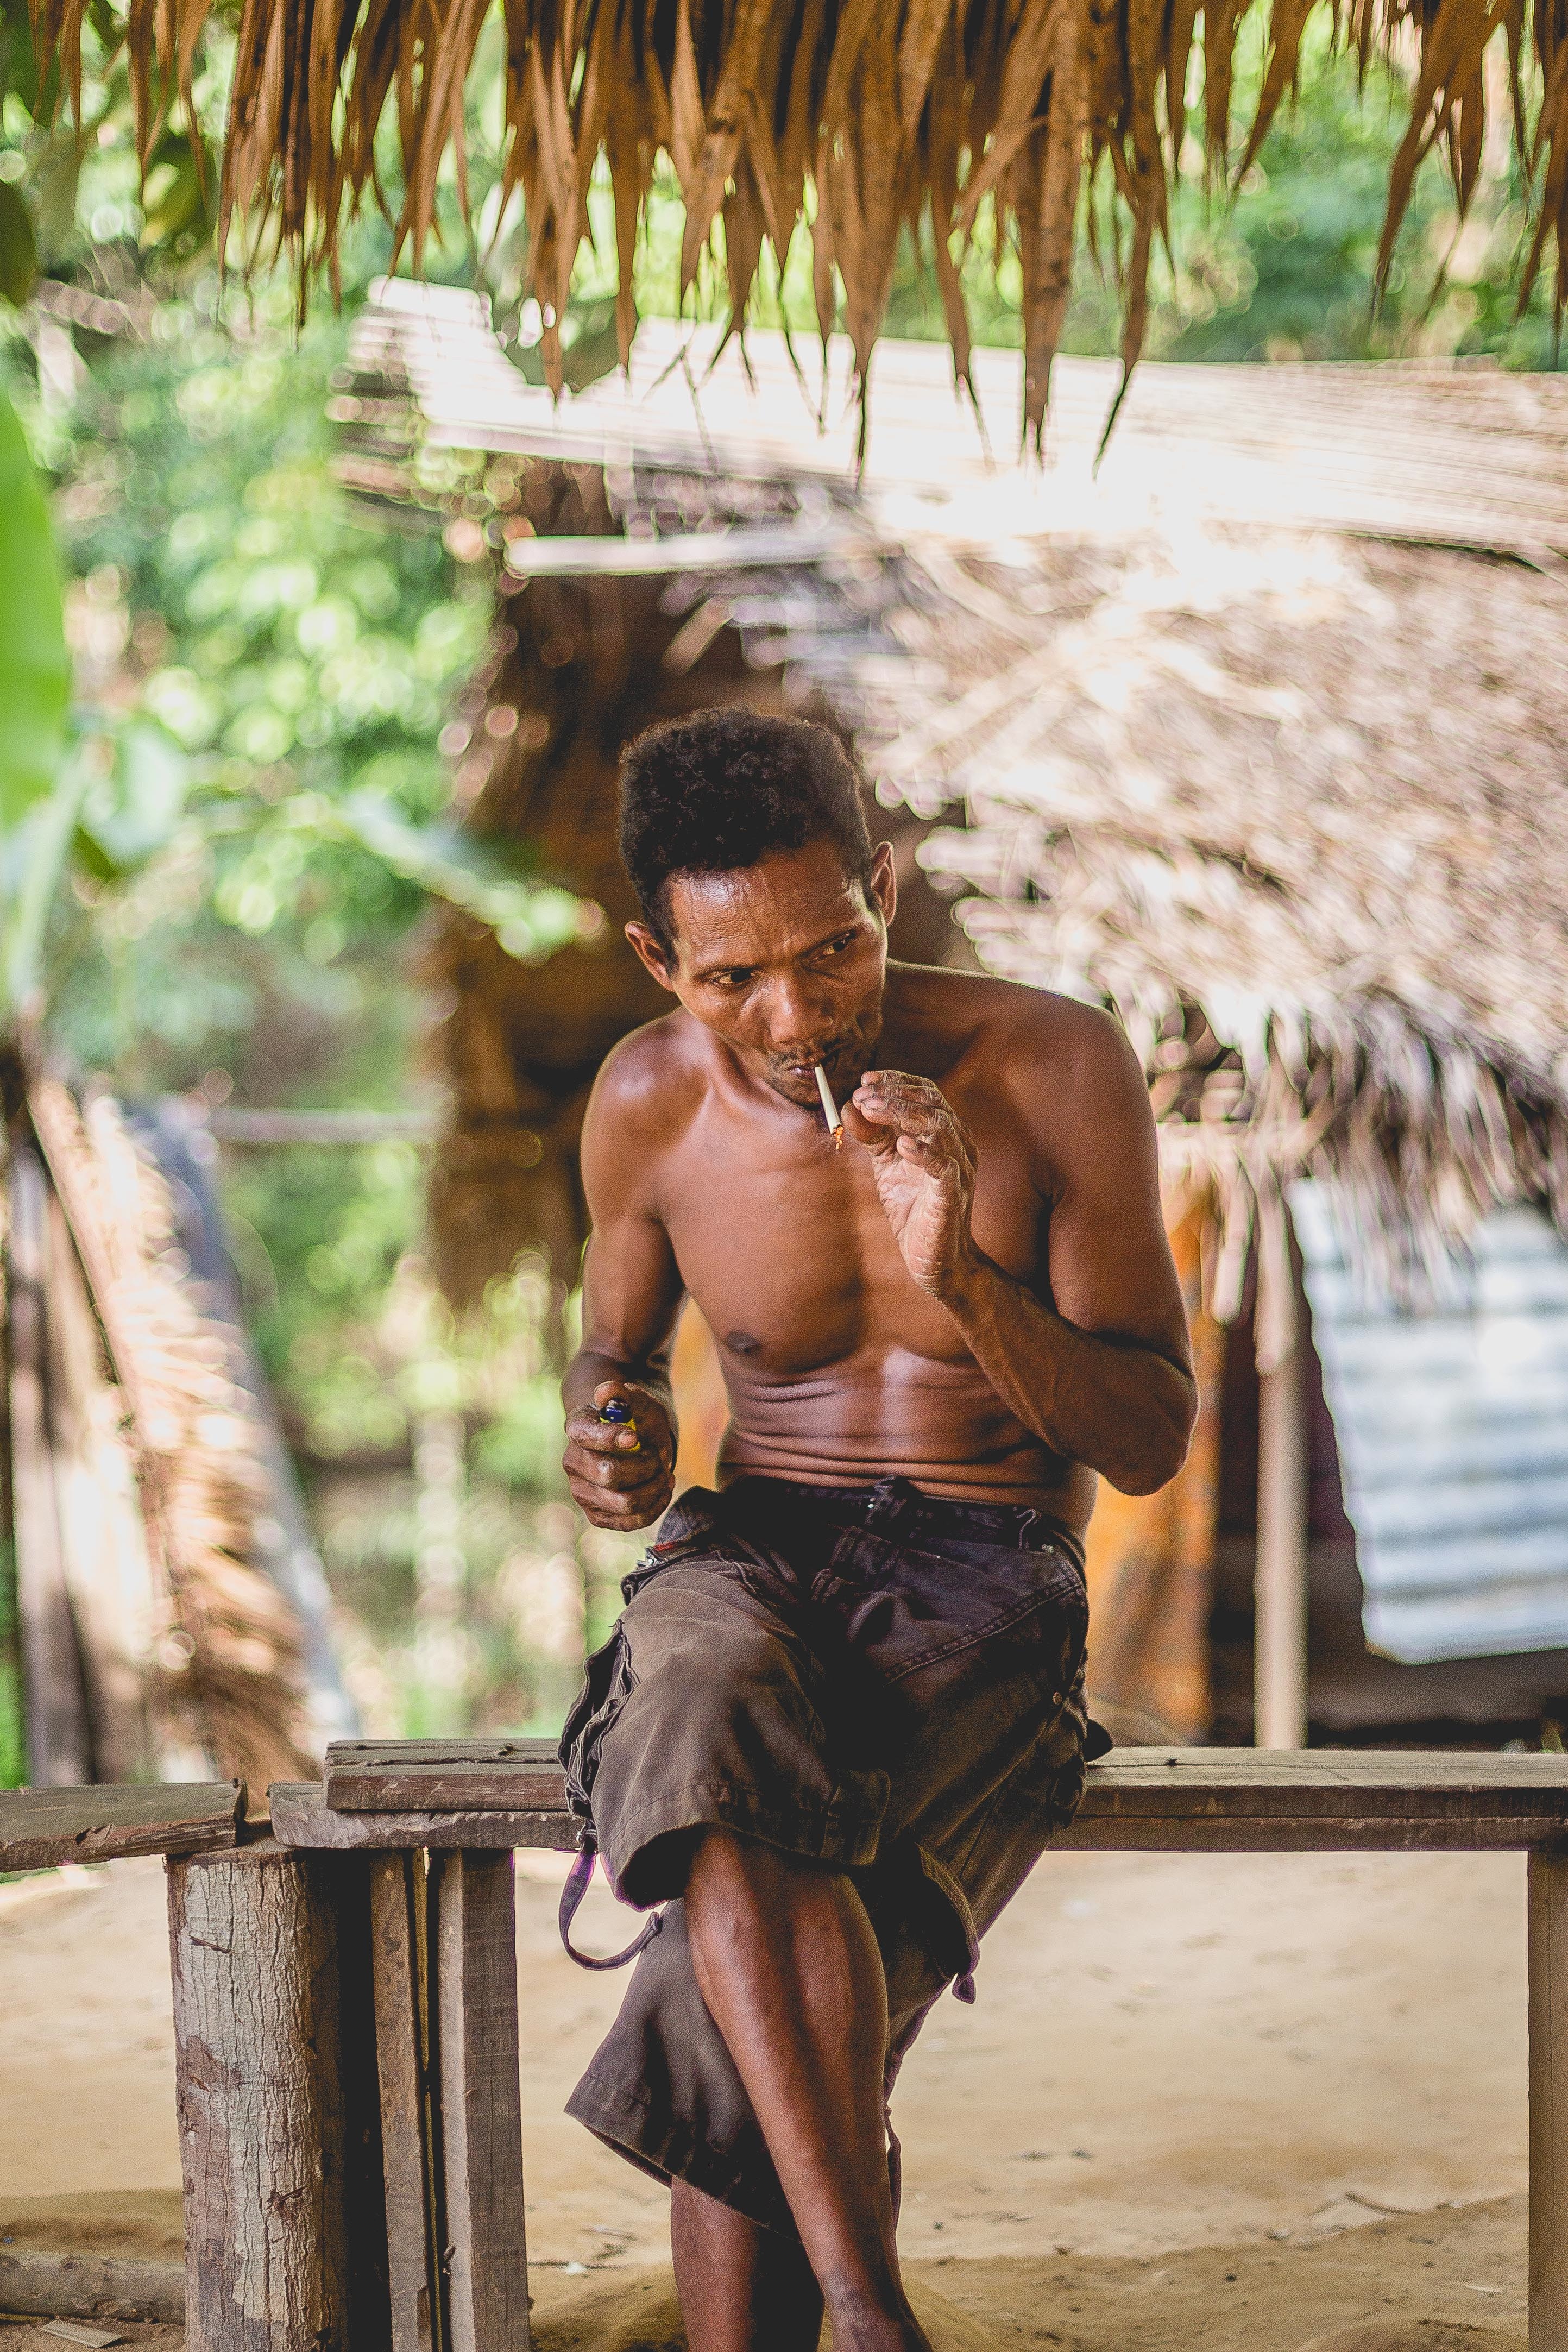
man, person, people, girl, woman, vacation, male, model, fashion, lady, muscle, dress, photograph, beauty, image, interaction, photo shoot